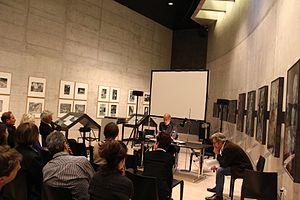
Mahmoud Hosseini Zad, née le 8 avril 1946 à Firuz Kuh, en Iran, est le plus eminent traducteur iranien de la littérature contemporaine d'expression allemande. Il est aussi écrivain, interpréteur et maître de conférences.